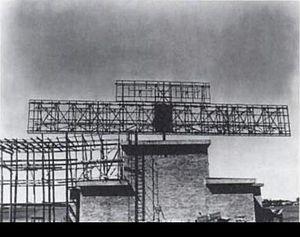
Le radar Jagdschloss était un radar allemand de veille lointaine et de surveillance des combats conçu juste avant le début de la Seconde Guerre mondiale. Bien qu'il ait été produit à un petit nombre d'exemplaires, le Jagdschloss est historiquement important car il est le premier radar à offrir une vue panoramique à angle d'élévation constant ou PPI. En Allemagne, ce type d'affichage est appelé « panorama ».